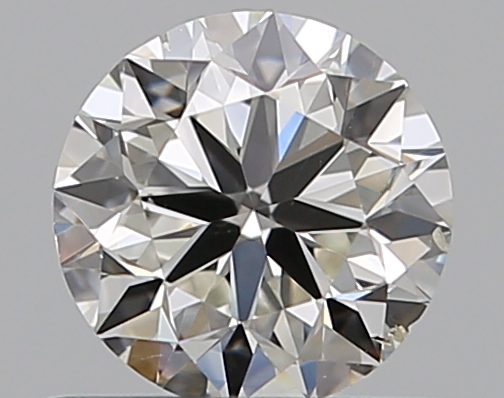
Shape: round
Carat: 0.5
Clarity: SI1
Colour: I
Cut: VG
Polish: EX
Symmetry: VG
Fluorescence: N
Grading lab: GIA
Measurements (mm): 4.99 x 5.02 x 3.14